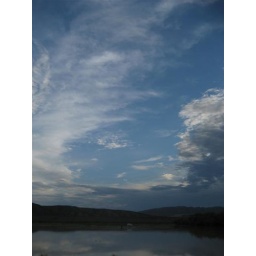
horses, sky and water near presidio